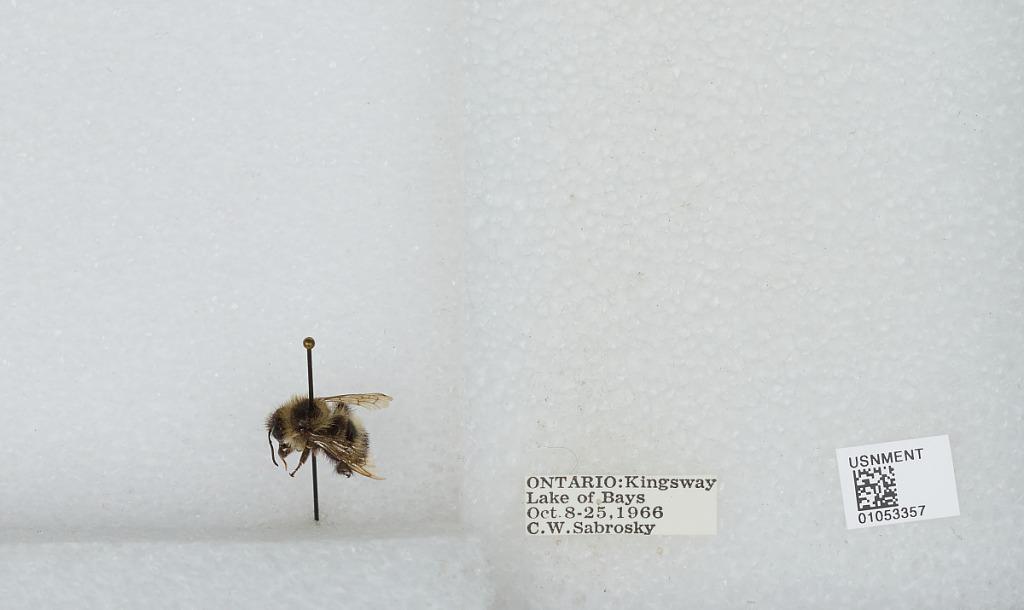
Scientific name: Bombus sp.
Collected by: C. Sabrosky
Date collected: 1966-10-8
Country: Canada
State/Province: Ontario
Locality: Kingsway Lake of Bays
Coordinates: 45.1643, -79.1027